Septimus Burt

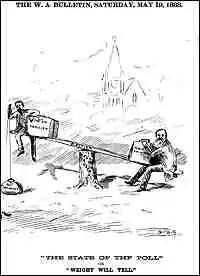
An 1888 political cartoon supporting the election of John Horgan instead of his opponent Septimus Burt

In 1874 Burt accepted a nominated membership of the Western Australian Legislative Council. In 1879 he relinquished that nominee membership, and in the general election of 1880 was elected unopposed for the district of Murray and Williams.